Fatikchhari Upazila

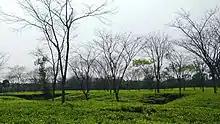
The Halda valley tea garden.

The "Fatikchhari Upazila" also has 7 orphanages which take care of orphan children and educate them. These include: